Monte Colombano

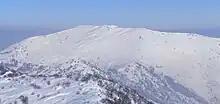
Winter view from Monte Arpone

The easiest route for the summit is a footpath starting from colle Lunella (a mountain pass which connects Viù and Val della Torre), and follows the SW face of the mountain. The pass can be easily reached from the Colle del Lis. or from Val della Torre, but from the latter starting point the climb is longer. During very snowy winters, and when the snow cover is stable, the summit can also be accessed with snowshoes.